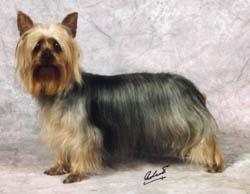
silky_terrier